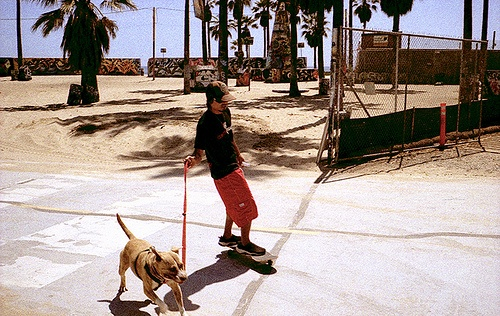
A man walking a brown dog on a leash.
A man on a skateboard walking a dog
The guy is skateboarding while walking his dog.
A man walking his dog near a sandy area.
a man on a skaetboard walking a dog by the beach